Louise Faure-Favier

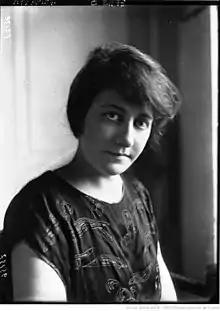
Faure-Favier in 1922

Jeanne Lucie Augustine Claudia Faure-Favier (12 December 1870 – 5 March 1961), known as Louise Faure-Favier, was a French writer and aviator. She is considered by some to be the first French woman to work as a professional journalist. She also wrote the first French novel about civil aviation.